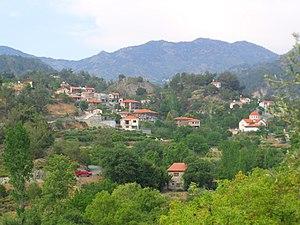
Káto Mýlos est un village de Chypre de plus de 50 habitants.